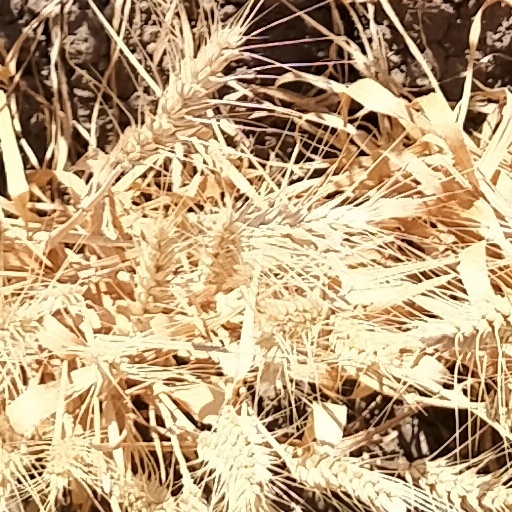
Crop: wheat